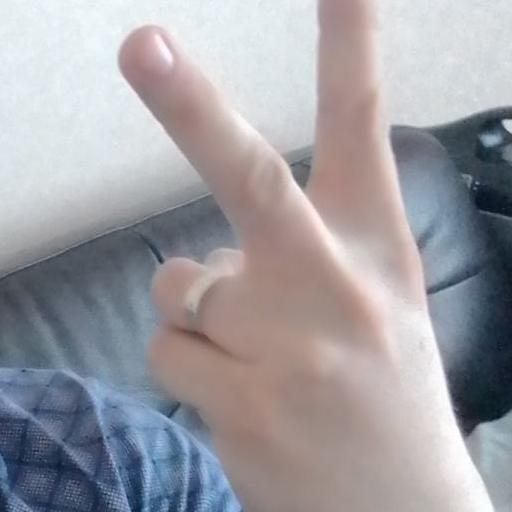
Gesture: peace_inverted